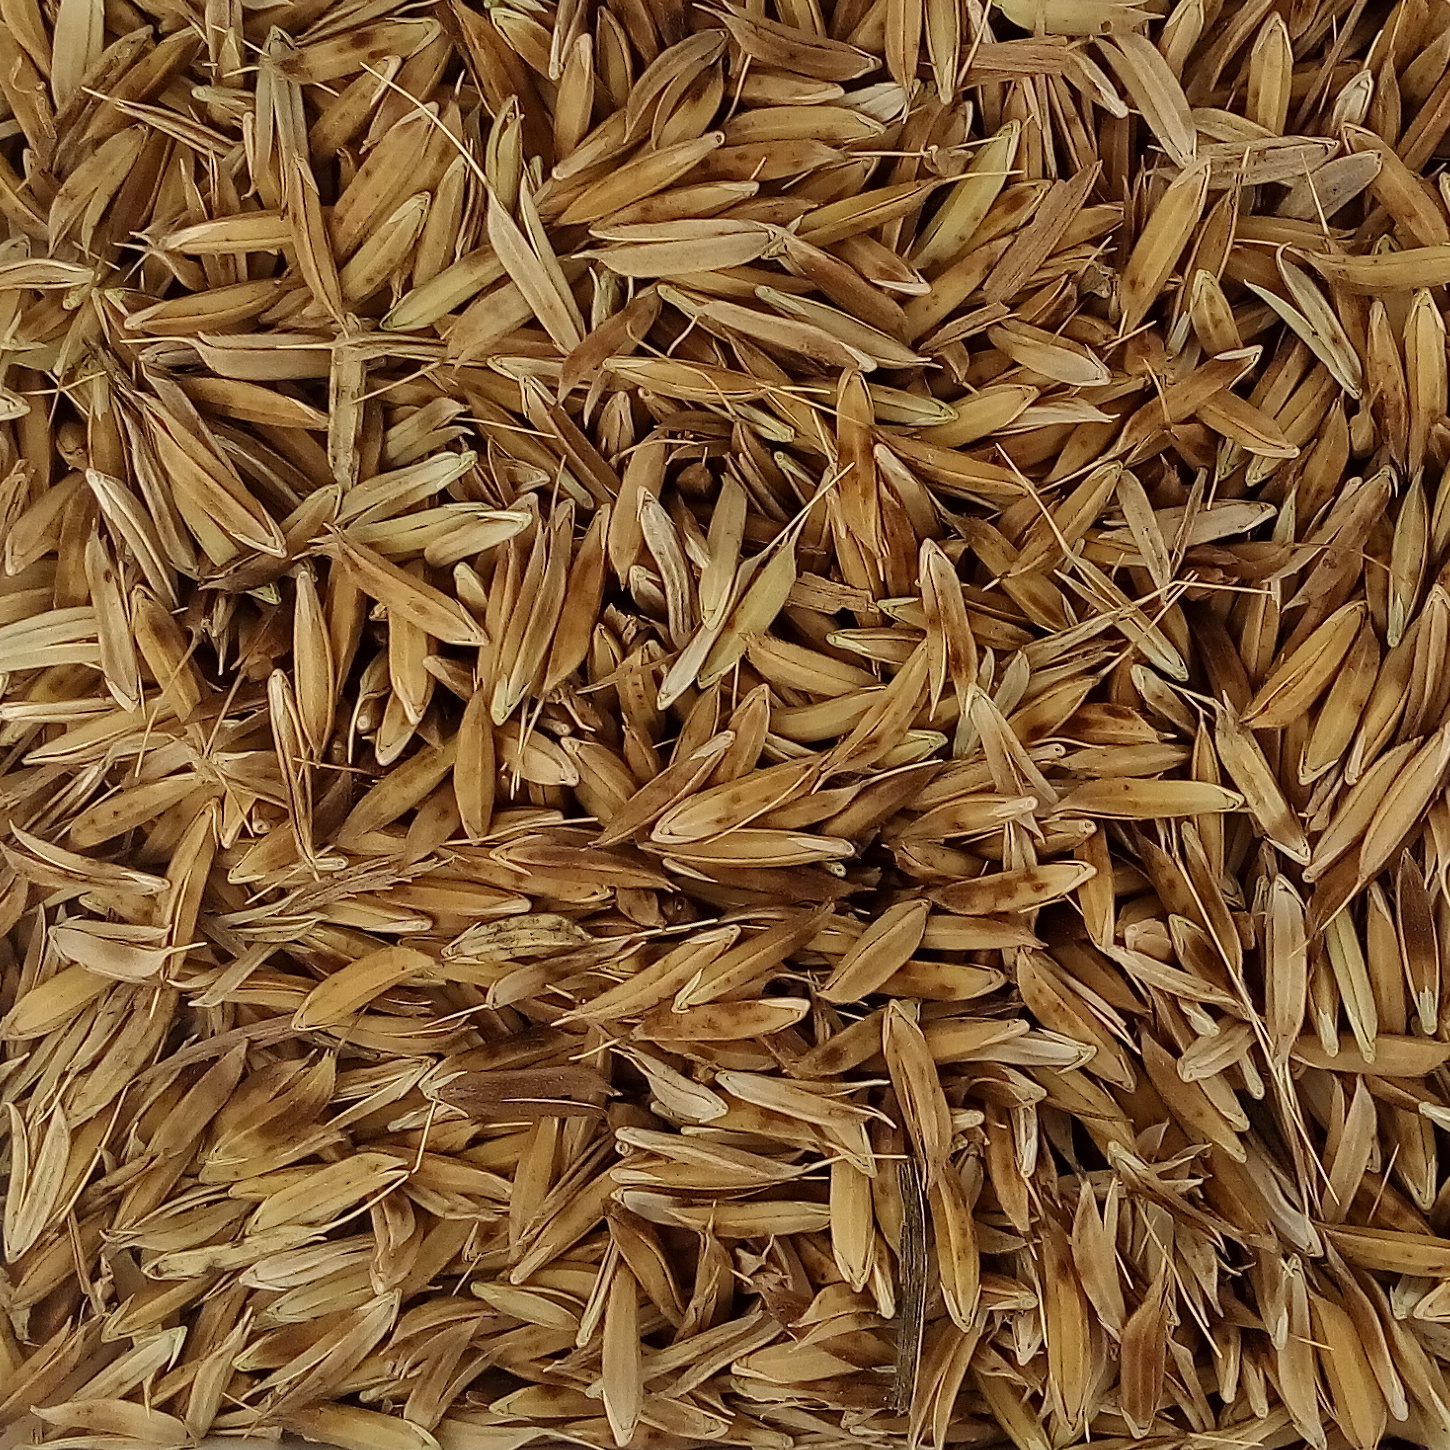
Rice seed variety: DHBT_3